Saddleback gunnel

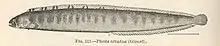

The saddleback gunnel (Pholis ornata), also known as the saddled blenny, is a species of marine ray-finned fish belonging to the family Pholidae, the gunnels. This fish occurs in the shallow coastal waters of the eastern North Pacific Ocean.